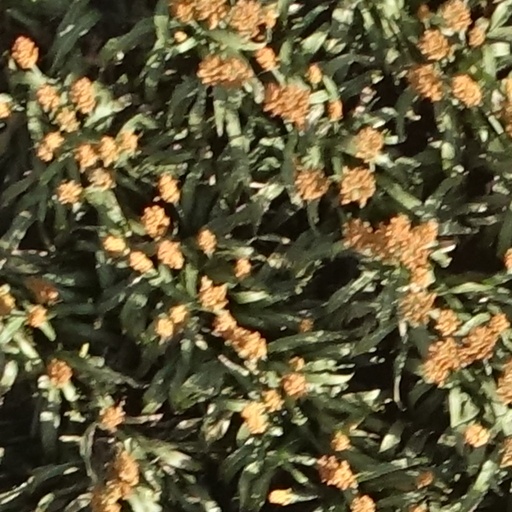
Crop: sorghum